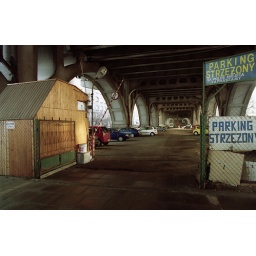
car park under the bridge